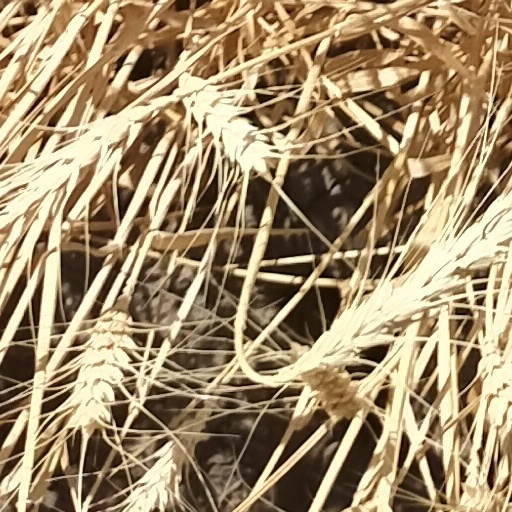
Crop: wheat